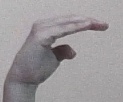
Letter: jeem